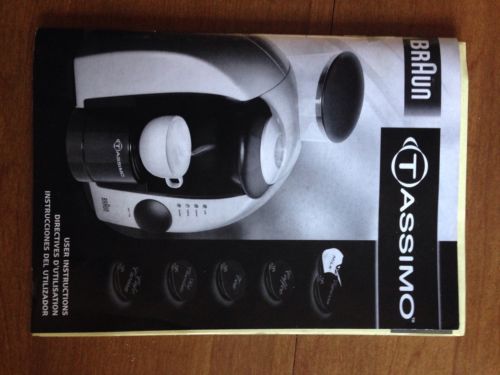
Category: coffee maker